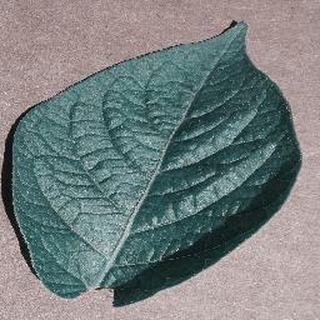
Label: healthy_potato